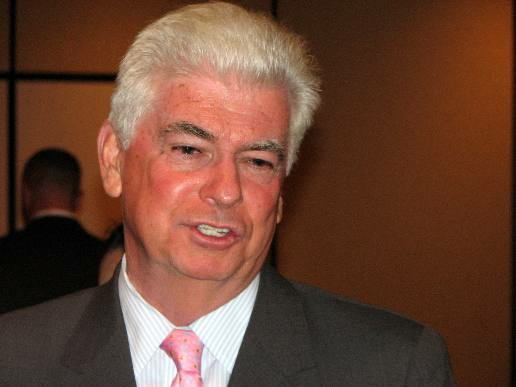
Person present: Yes